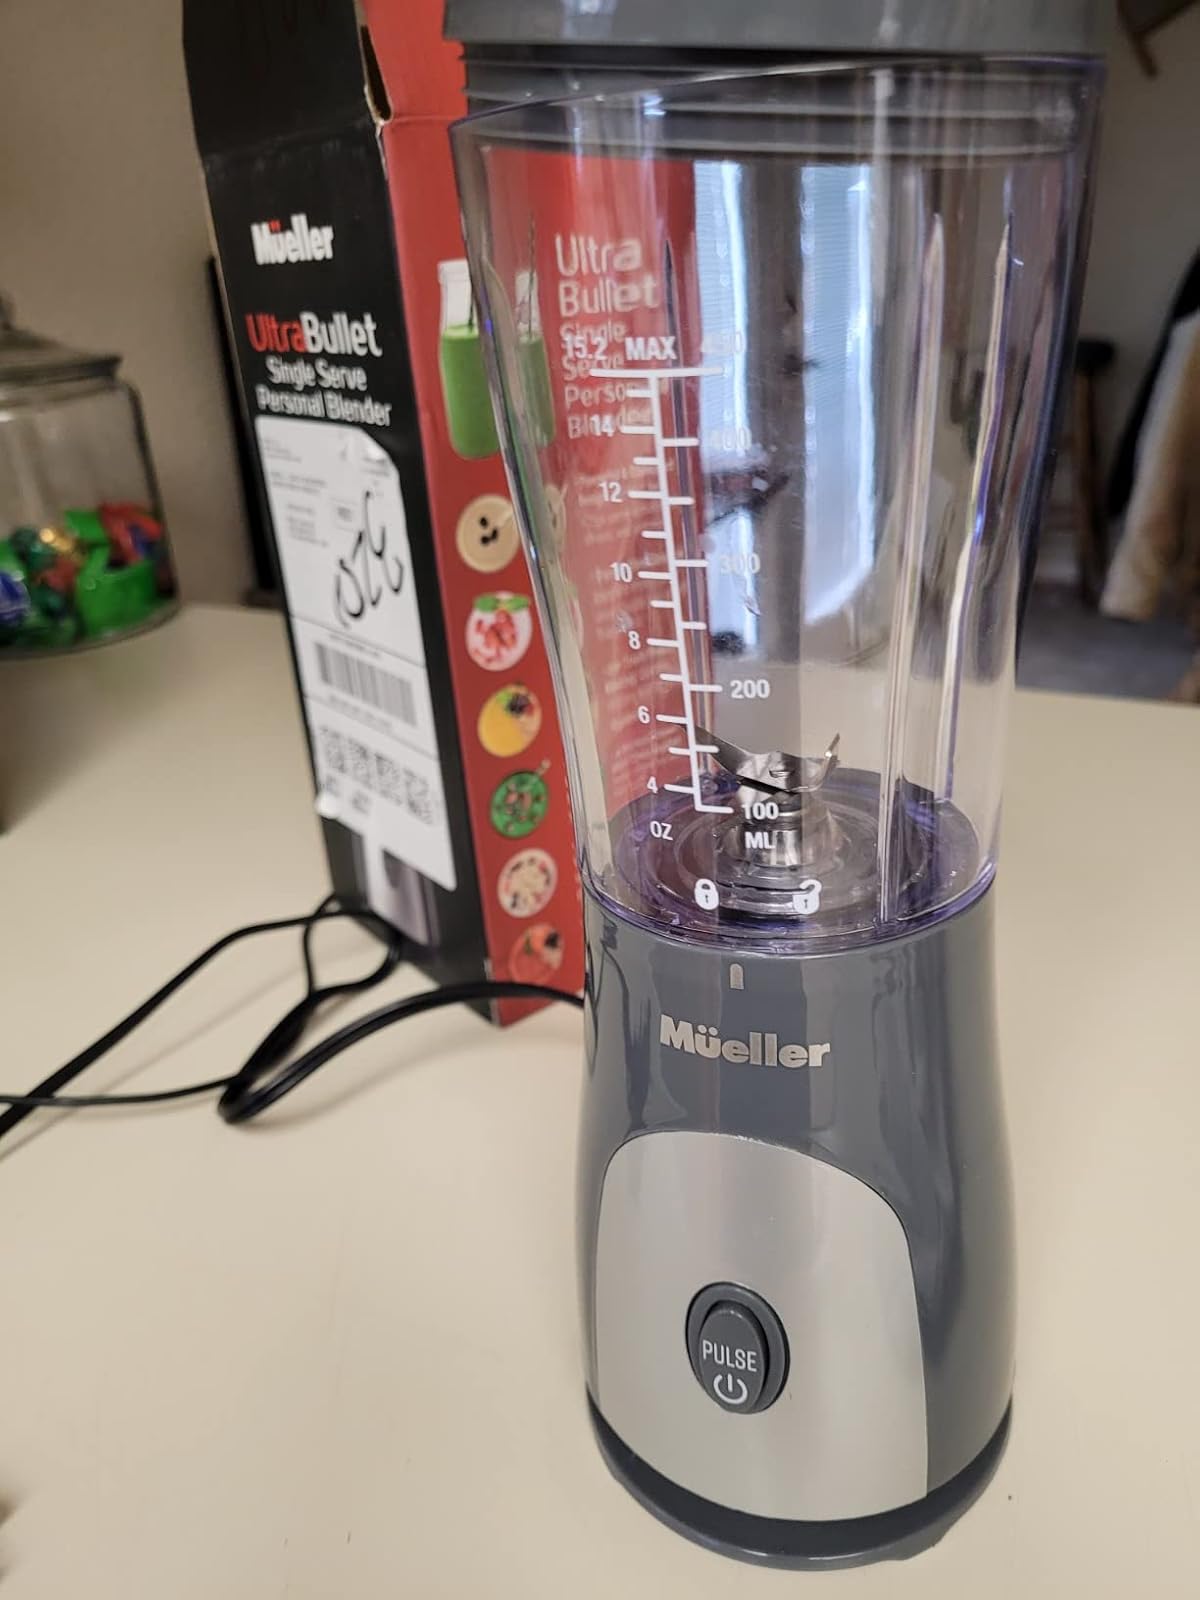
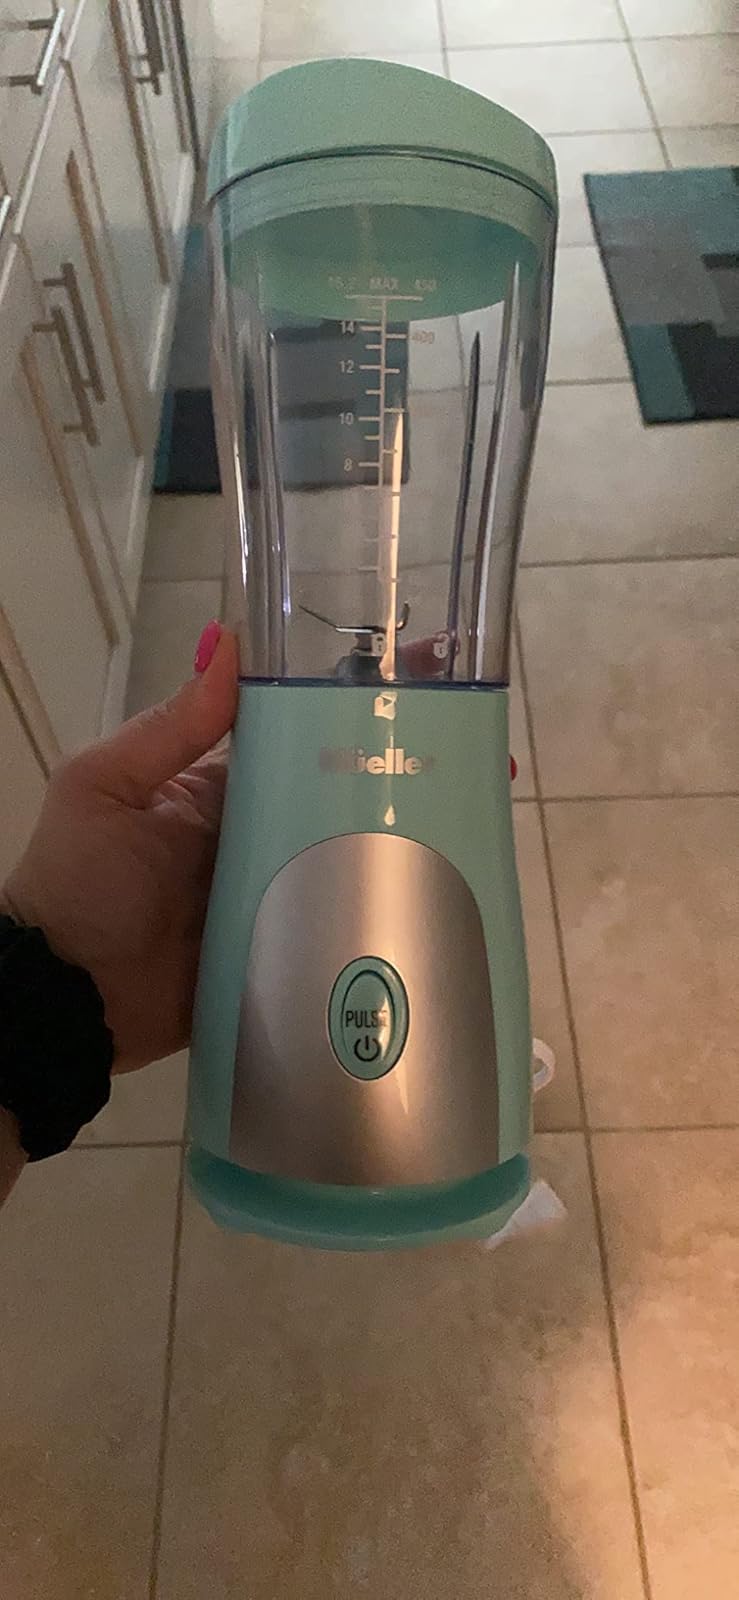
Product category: items_blender
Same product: no